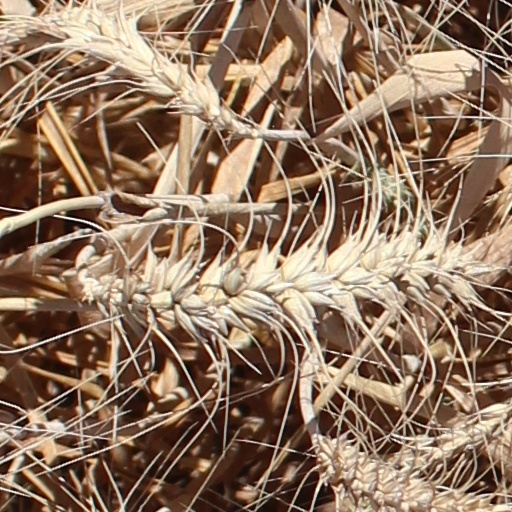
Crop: wheat